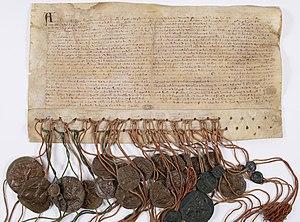
Ligue des nobles et gens du Tiers Etat de Vermandois, Beauvaisis, Artois et Ponthieu avec les 3 Ordres du duché de Bourgogne pour s’opposer aux entreprises du roi contre les libertés publiques, 1er décembre 1314
Le duché de Bourgogne est une ancienne principauté féodale du royaume de France entre les IXᵉ et XVᵉ siècles, avec pour capitale Dijon.